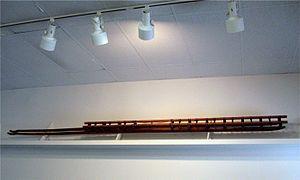
Le hōlua ou heʻe hōlua est un ancien sport traditionnel hawaïen vieux de 2 000 ans qui consiste, au moyen d'une luge, à descendre une pente à la manière d'un surfeur sur une vague. Cette pratique est aussi un moyen d'honorer les dieux de la mythologie hawaïenne, notamment Pélé, la déesse du feu et des volcans, et pouvait aussi servir de moyen de transport.